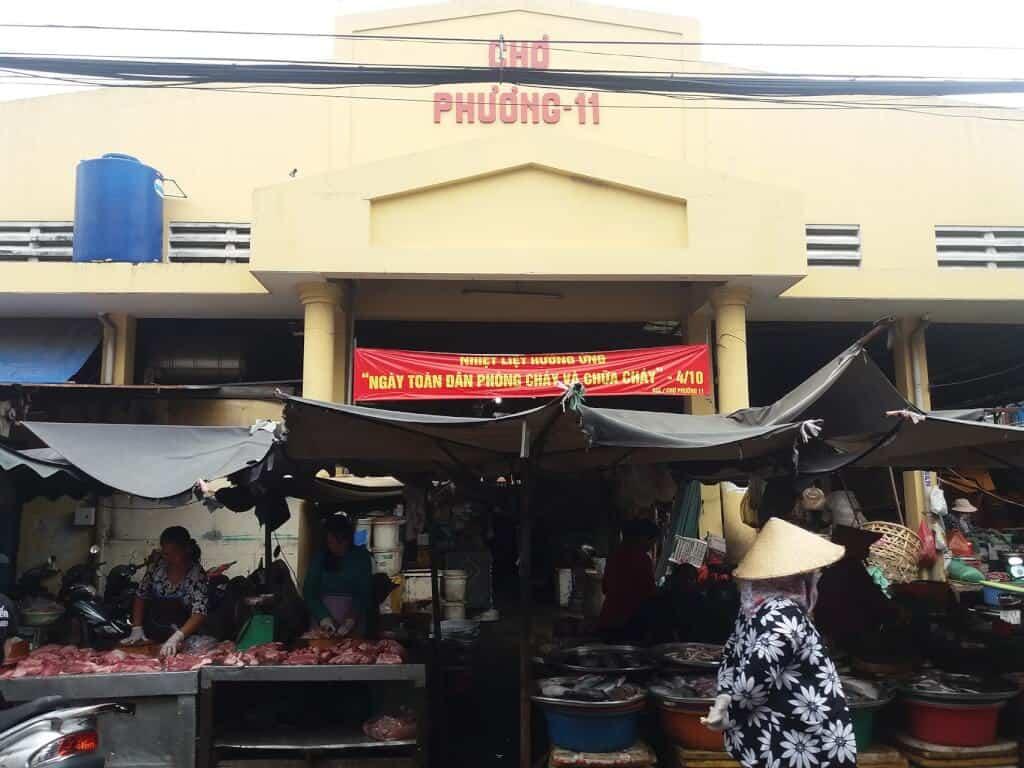
ở bên trong chợ có sự xuất hiện của một người phụ nữ đội nón lá